Makeup brush

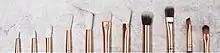
Makeup brush tips used for face makeup

Makeup application can alter due to the materials used to create a brush. The bristles of a makeup brush can either be synthetic or natural. In the application of the makeup, the brush itself is important because it can determine how the product is applied: depending on the makeup brush type and its bristles, it could either densely pack or loosely apply the makeup product.